King's Counsel

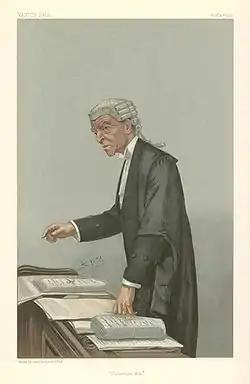
A 1903 caricature of King's Counsel Robert McCall, wearing his court robes at the Bar of England and Wales. For court, he wears a short wig, and bands instead of lace at the collar, but he retains the silk gown and court tailcoat worn on ceremonial occasions.

A King's Counsel (post-nominal initials KC) is a senior lawyer appointed by the monarch (or their viceregal representative) of some Commonwealth realms as a "Counsel learned in the law". When the reigning monarch is a woman, the title is Queen's Counsel (QC).